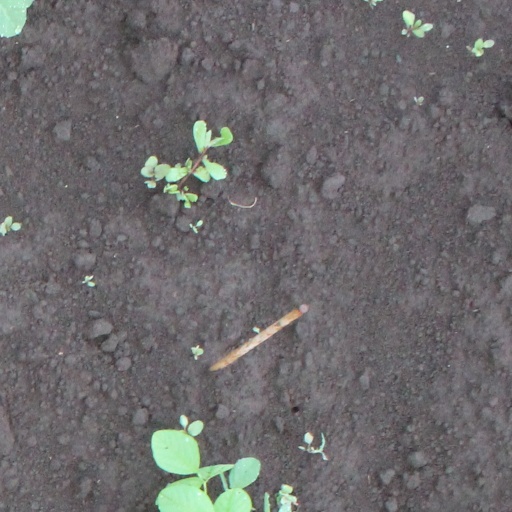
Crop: soybean